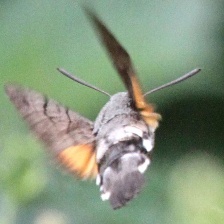
Species: HUMMING BIRD HAWK MOTH